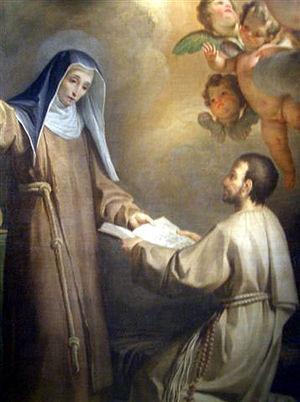
Cette liste de saints concerne les saints et les bienheureux, reconnus comme tels par l'Église catholique, ayant vécu au XVIIᵉ siècle.
Jacinthe Marescotti est une religieuse, fondatrice d'œuvres caritatives.